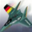
Label: airplane